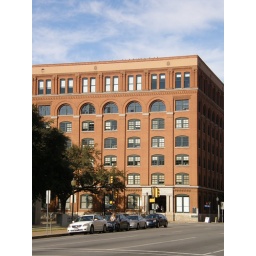
Lee Harvey Oswald shot JFK from the square window on the 6th Floor of this building in November 1963.